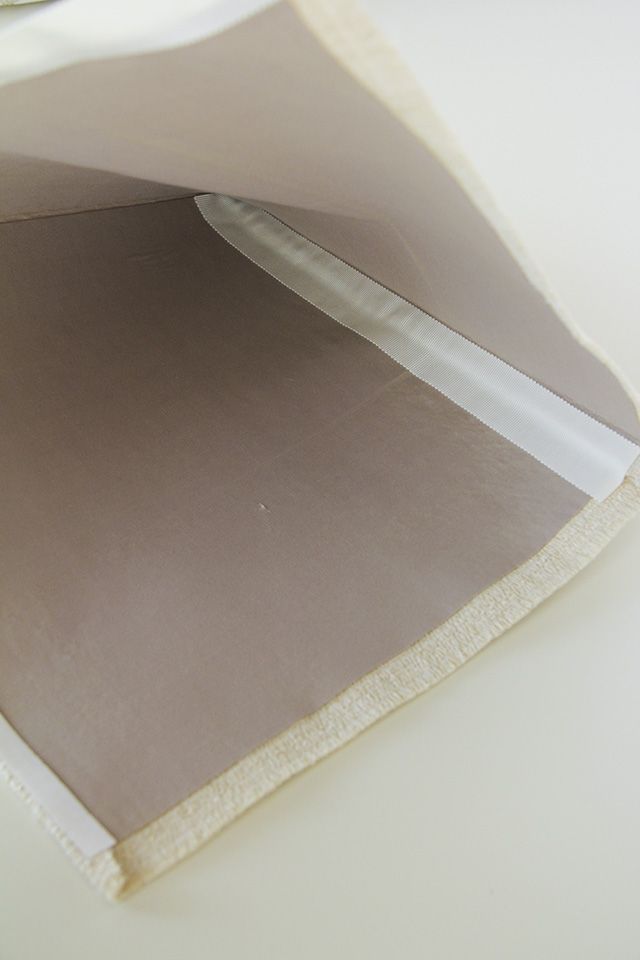
Waste category: paper